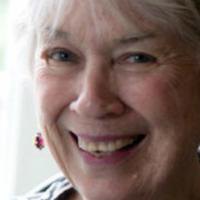
Age group: age 66-80